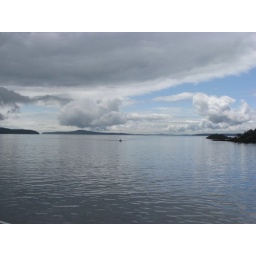
Been in Vancouver for 5 days and finally spotted blue skies.